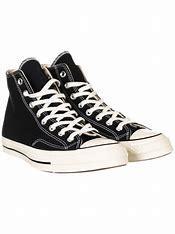
Brand: Converse
Model: Chuck Taylor All Star 1970S